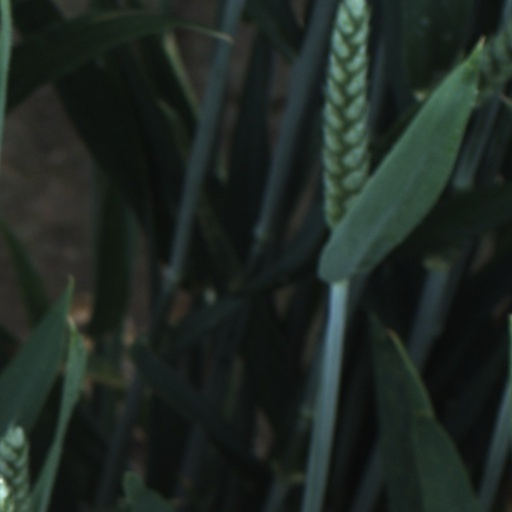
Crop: wheat